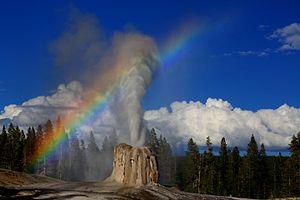
Lone Star Geyser est un geyser de type « cône » situé dans le Lone Star Geyser Basin dans le parc national de Yellowstone aux États-Unis.